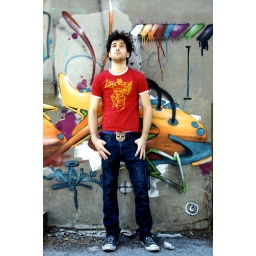
Young man standing up against a wall with graffiti